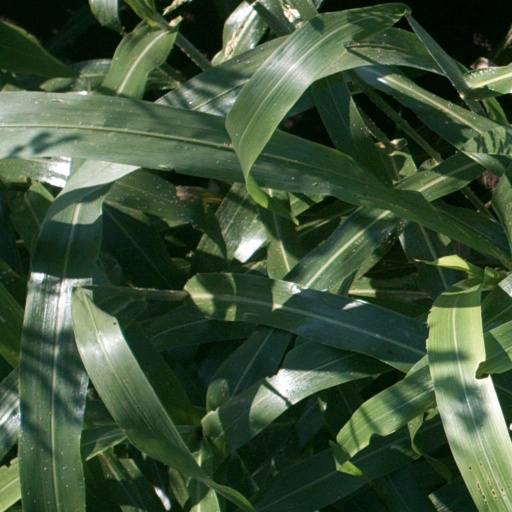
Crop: sorghum